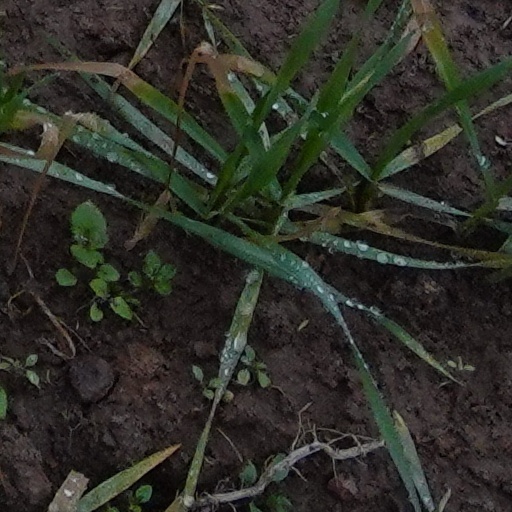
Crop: wheat